Buddha Goraya

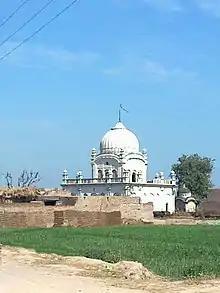
Gurudwara Khara Sahib (Chhevin Patshahi) at Mattu Bhai Ke near Buddha Goraya

Buddha Goraya is located at 32°2′26″N and 74°3′25″E (wikimapia). It is above sea level. It is from Gujranwala on recently built off-root of National Highway N-5 leading to Nowshera Virkan that is south of Buddha Goraya.